Orford Ness

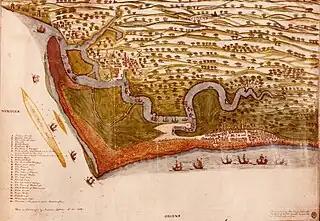
Orford Ness is the peninsula left of and below the river (River Alde) in this 1588 map

The peninsula was formerly administered by the Ministry of Defence, which conducted secret military tests during both world wars and the Cold War. The site was selected as the location for the Orfordness Beacon, one of the earliest experiments in long-range radio navigation. The Beacon was set up in 1929 and used in the pre-war era. In the 1930s Orford Ness was the site of the first purpose-built experiments on the defence system that would later be known as radar. Having proved the technology on Orford Ness, Robert Watson-Watt and his team moved to nearby Bawdsey Manor and developed the Chain Home radar system in time for its vital role in the Battle of Britain.